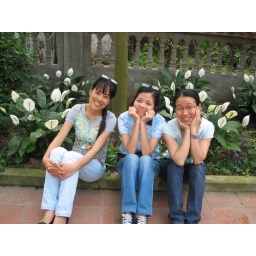
three unmarketable girls at communal house in Cu Da village :P